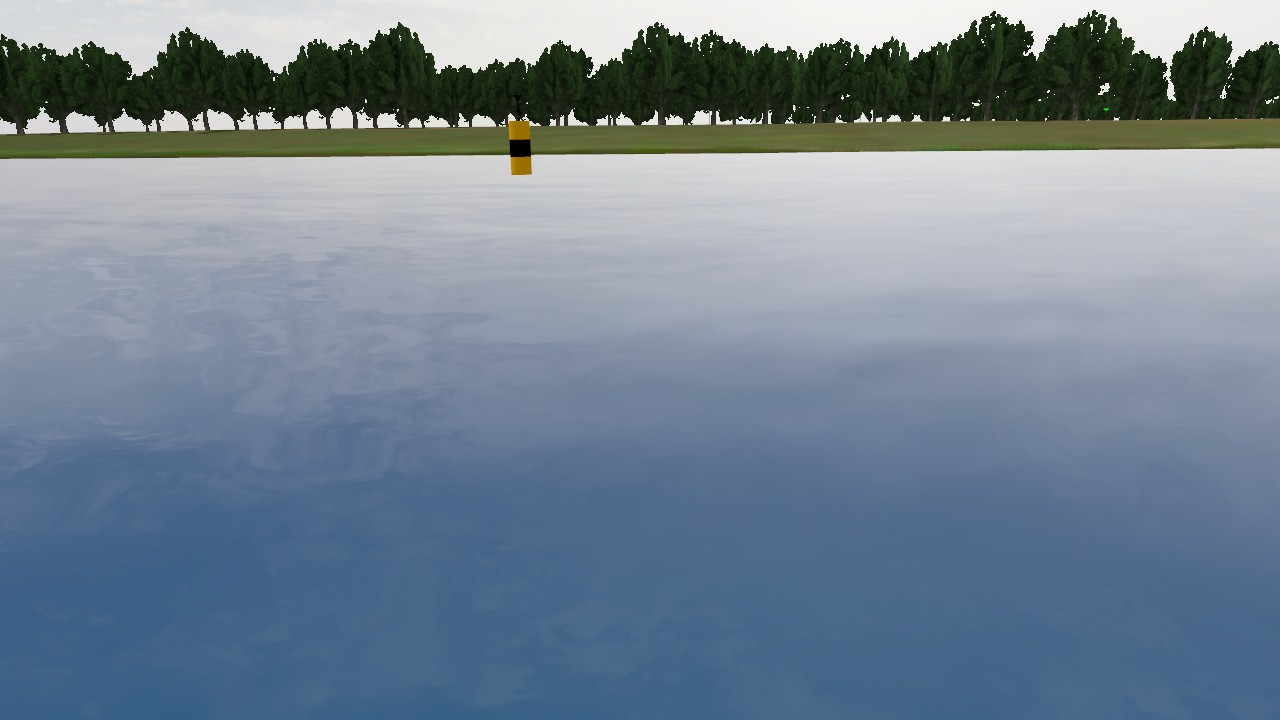
Label: cardinal_west
Descriptions: two cones with peak to peak on the buoy top mark ||| yellow-black-yellow three-band scheme ||| black band in the middle